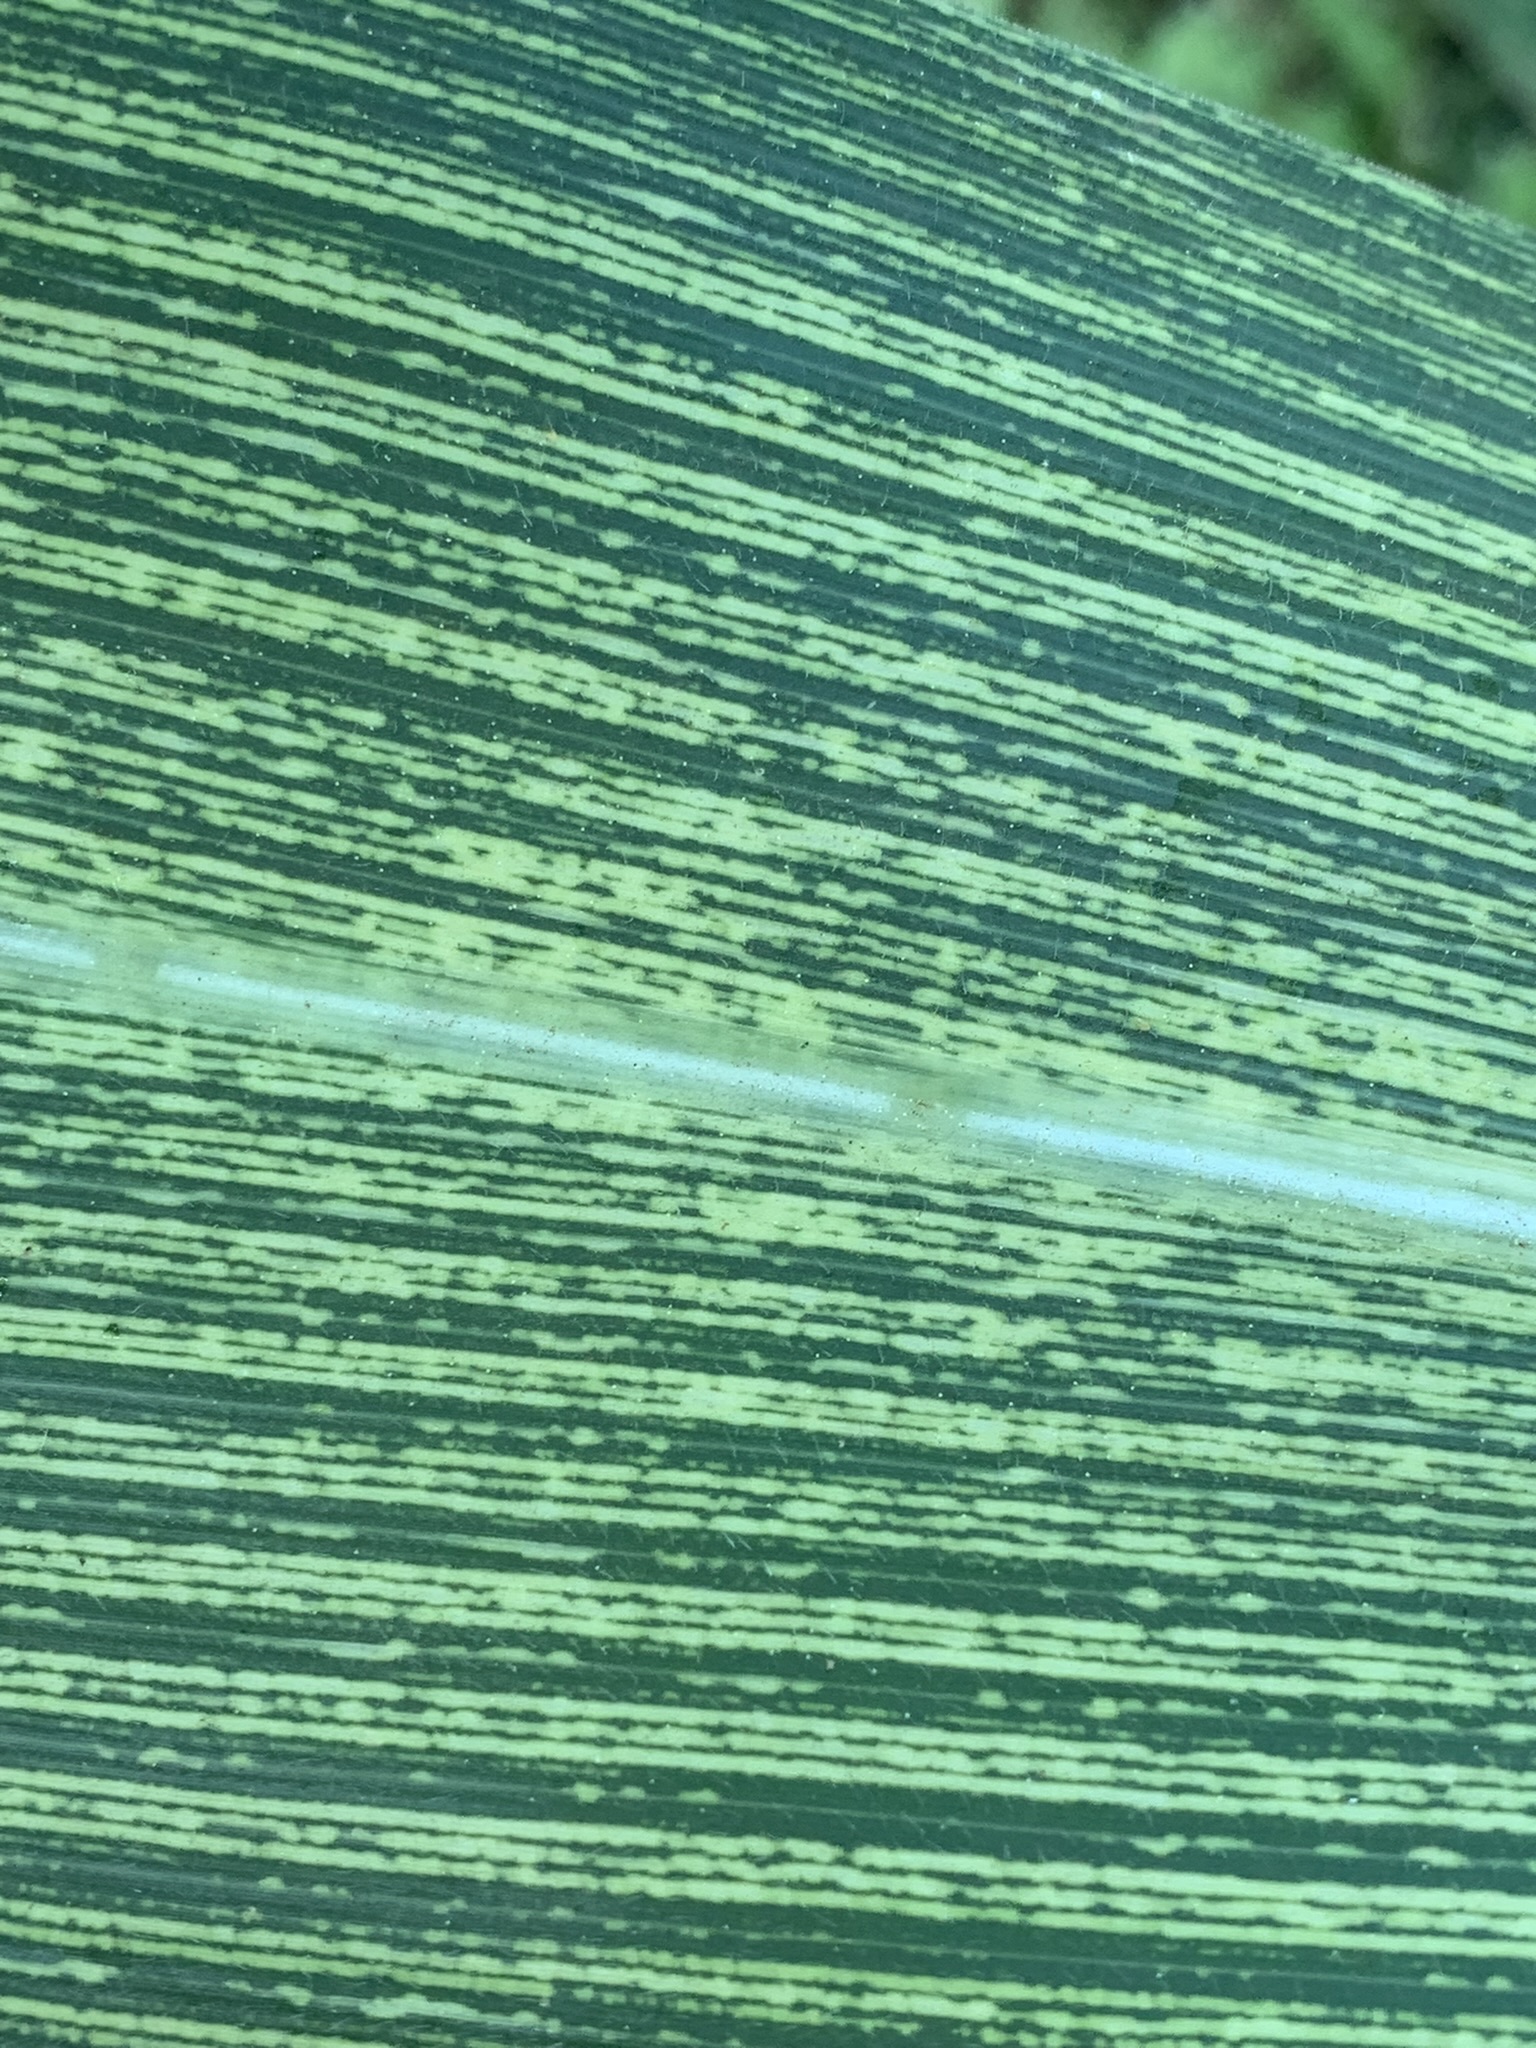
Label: MSV